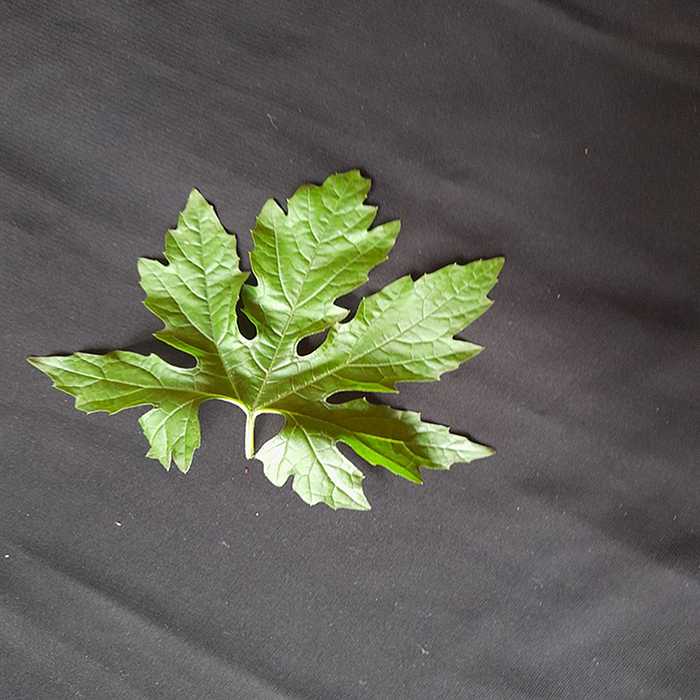
Plant: Bitter Gourd
Label: Fresh leaf